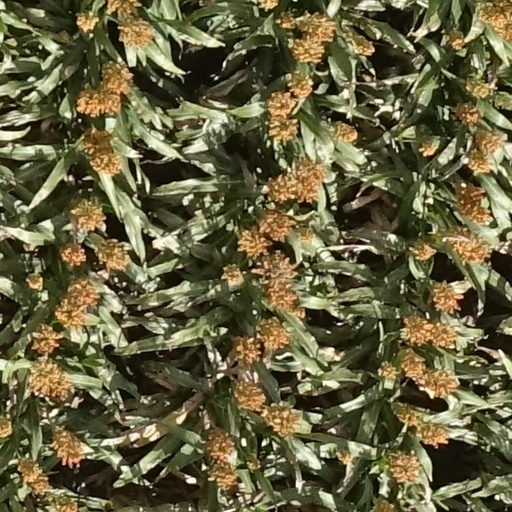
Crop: sorghum